Ships of Hate

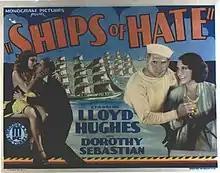

Ships of Hate is a 1931 American pre-Code drama film directed by John P. McCarthy and starring Lloyd Hughes, Dorothy Sebastian and Charles Middleton.